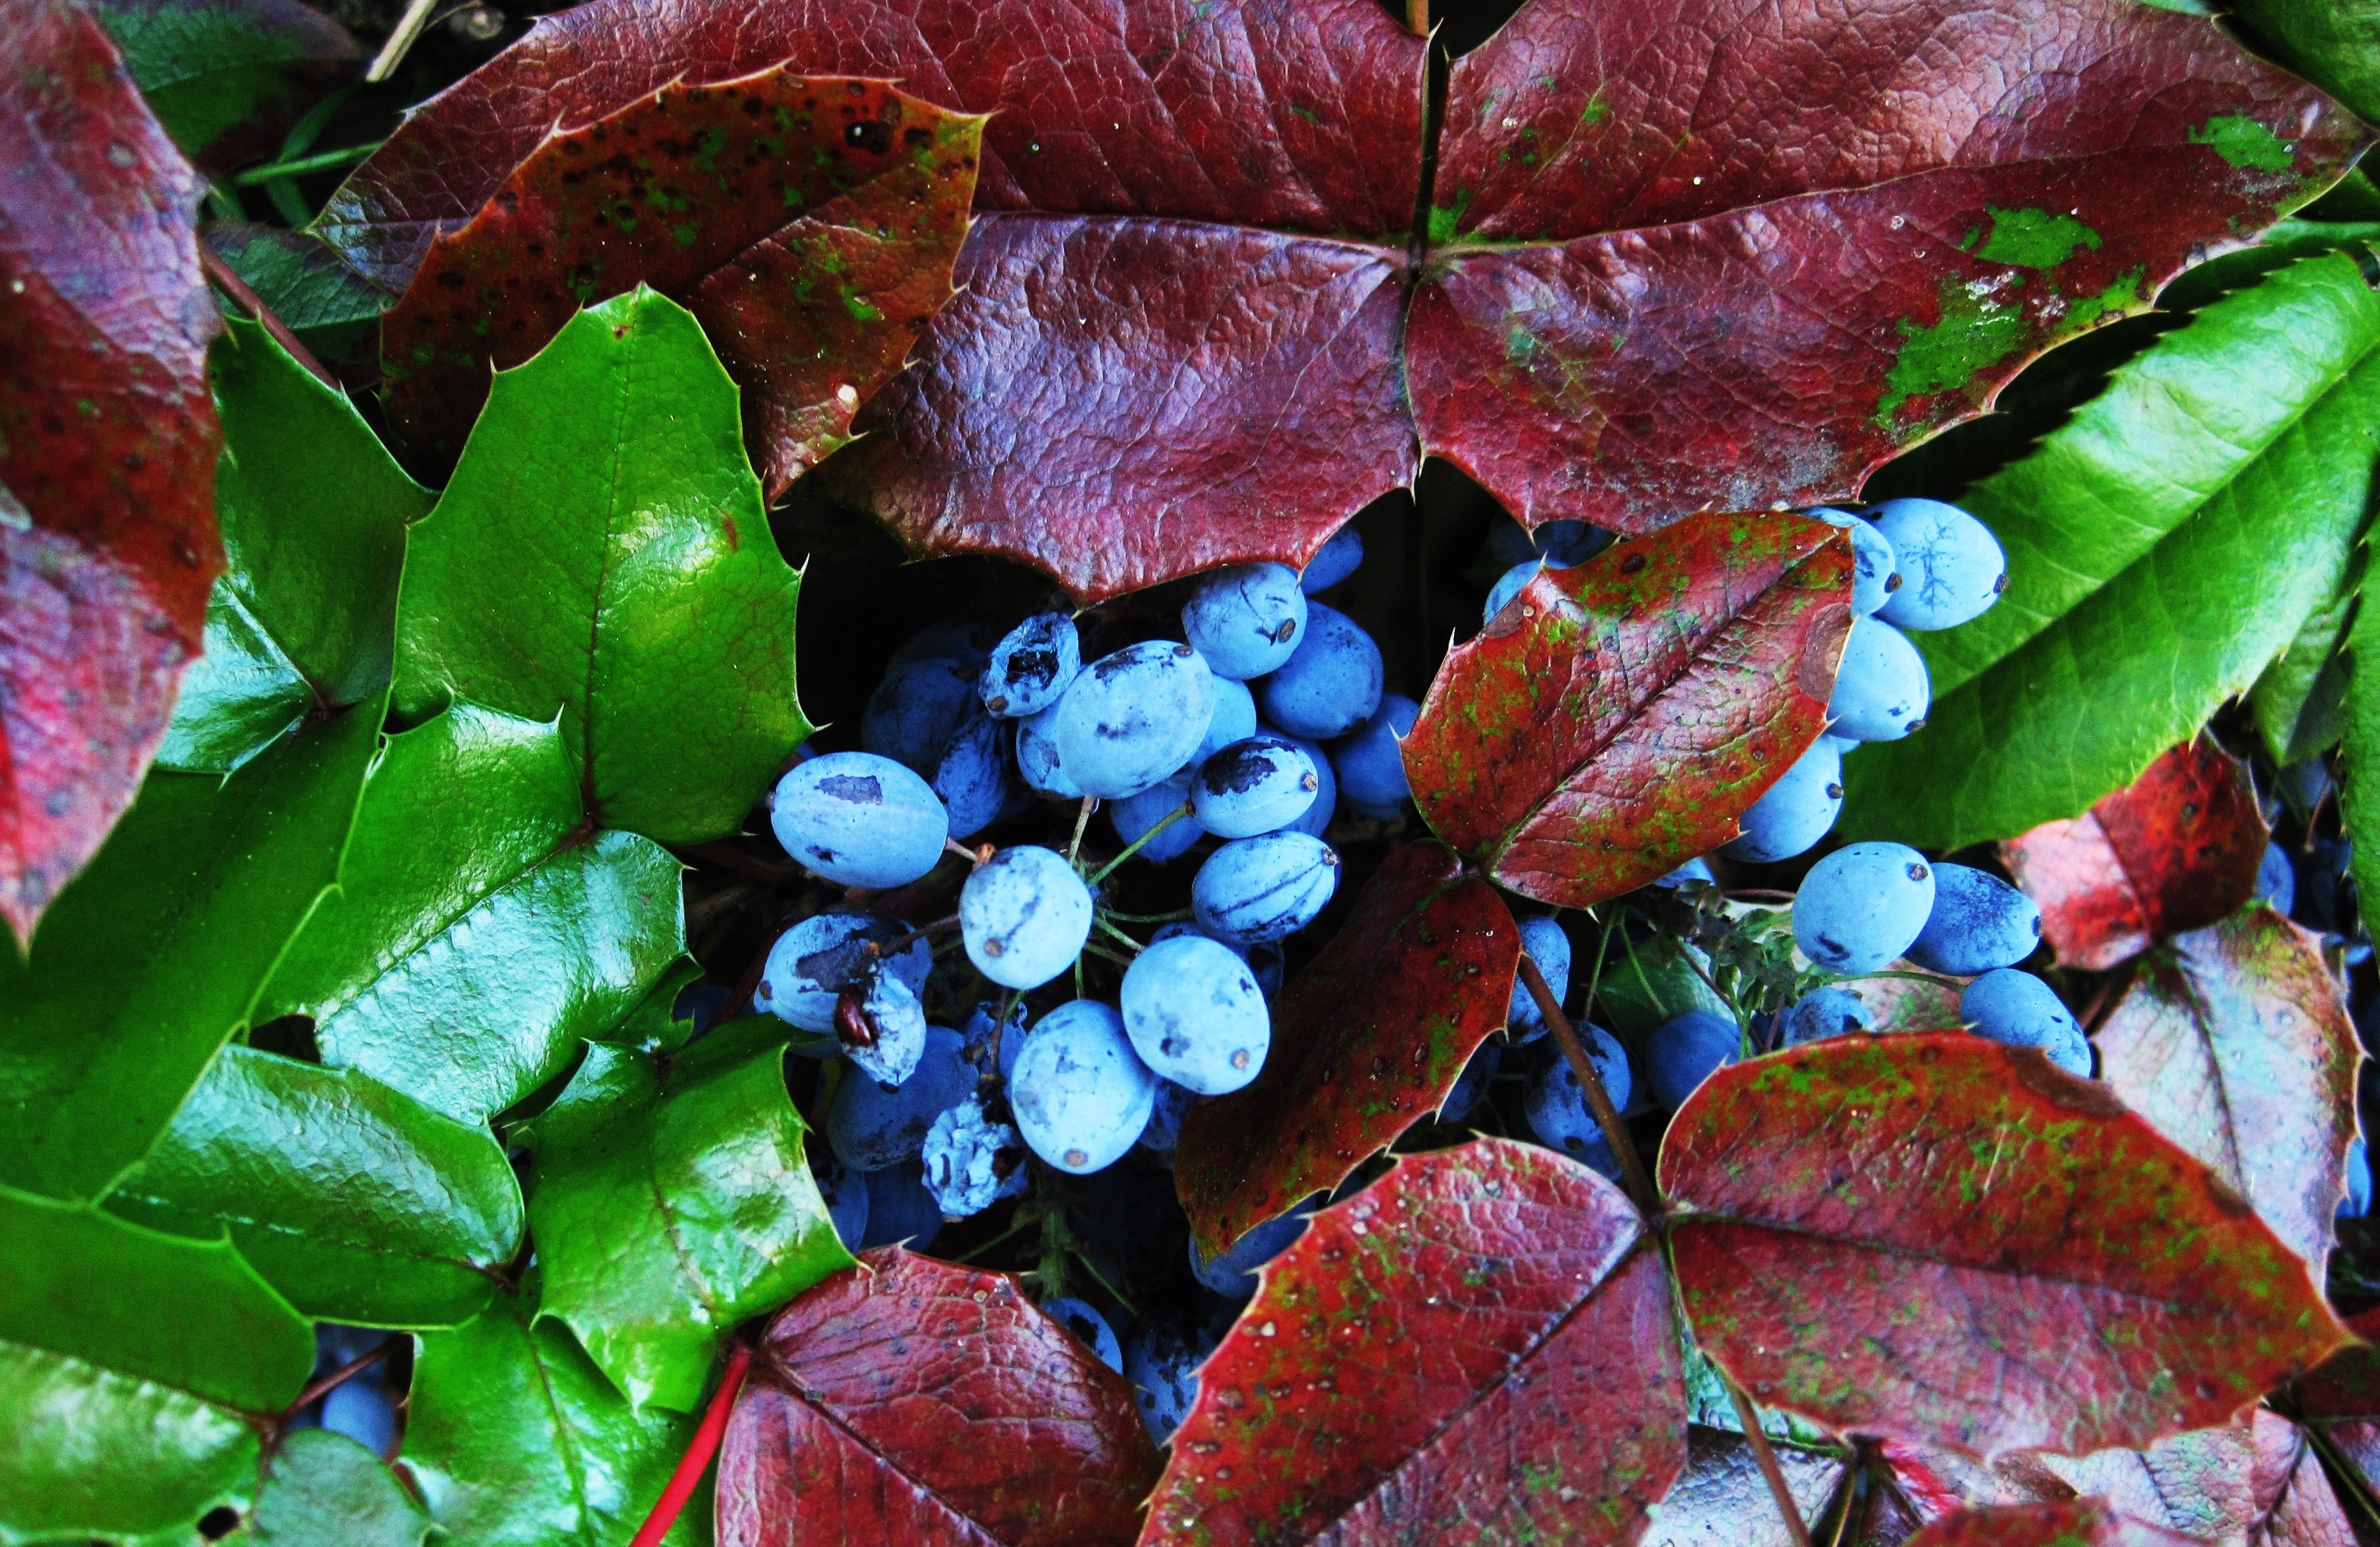
tree, nature, branch, plant, fruit, leaf, flower, bush, food, red, produce, color, autumn, park, botany, blue, garden, flora, season, botanical, leaves, september, berries, shrub, violet, fruits, ornamental shrub, time of year, the oregongrape berries, evergreen bush, mahogany, berberitzengewchs, berry blue, prickly leaves, bluish, macro photography, flowering plant, woody plant, land plant